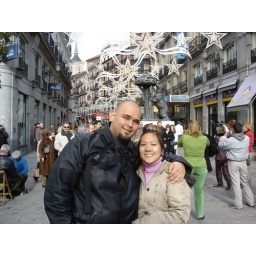
puerta del sol. madrid's city symbol, the bear and the honey tree are in the background